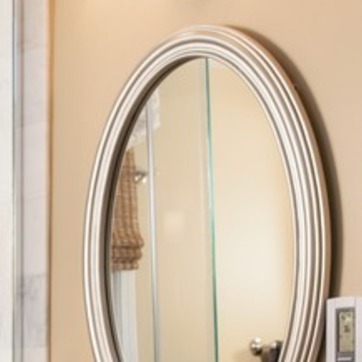
Material: mirror